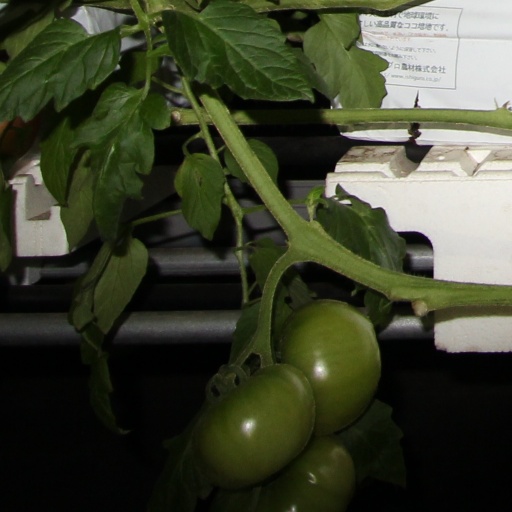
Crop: tomato